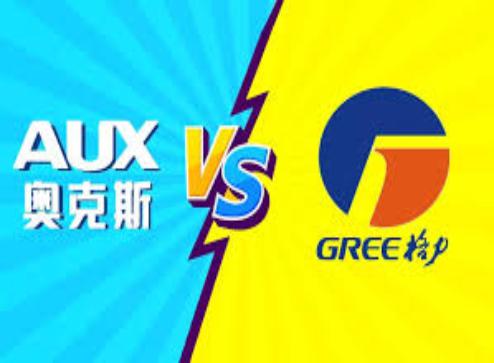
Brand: auxx-1
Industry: Electronic